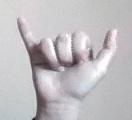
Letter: ya